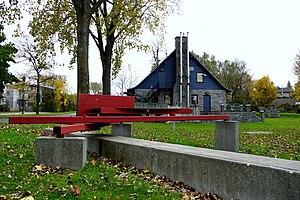
Henry Saxe est un peintre et sculpteur québécois né à Montréal le 24 septembre 1937. Il vit et travaille à Tamworth depuis 1973.